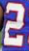
Number: 2